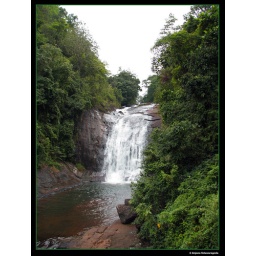
Markeli Alla, a water fall in kukule river